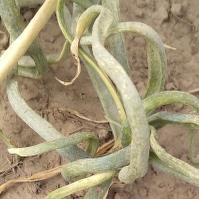
Crop: Onion
Condition: virosis-d